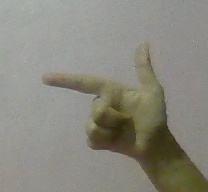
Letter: yaa